Mary Mattingly

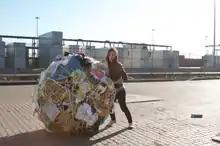
Mary Mattingly at Port of New Jersey Owning Up to her possessions in NY Close Up Art 21

Mary Mattingly (born September 8, 1978) is an American visual artist living and working in New York City. She is the recipient of a Yale University School of Art Fellowship, and was a resident at Eyebeam Art and Technology Center from 2011 to 2012.